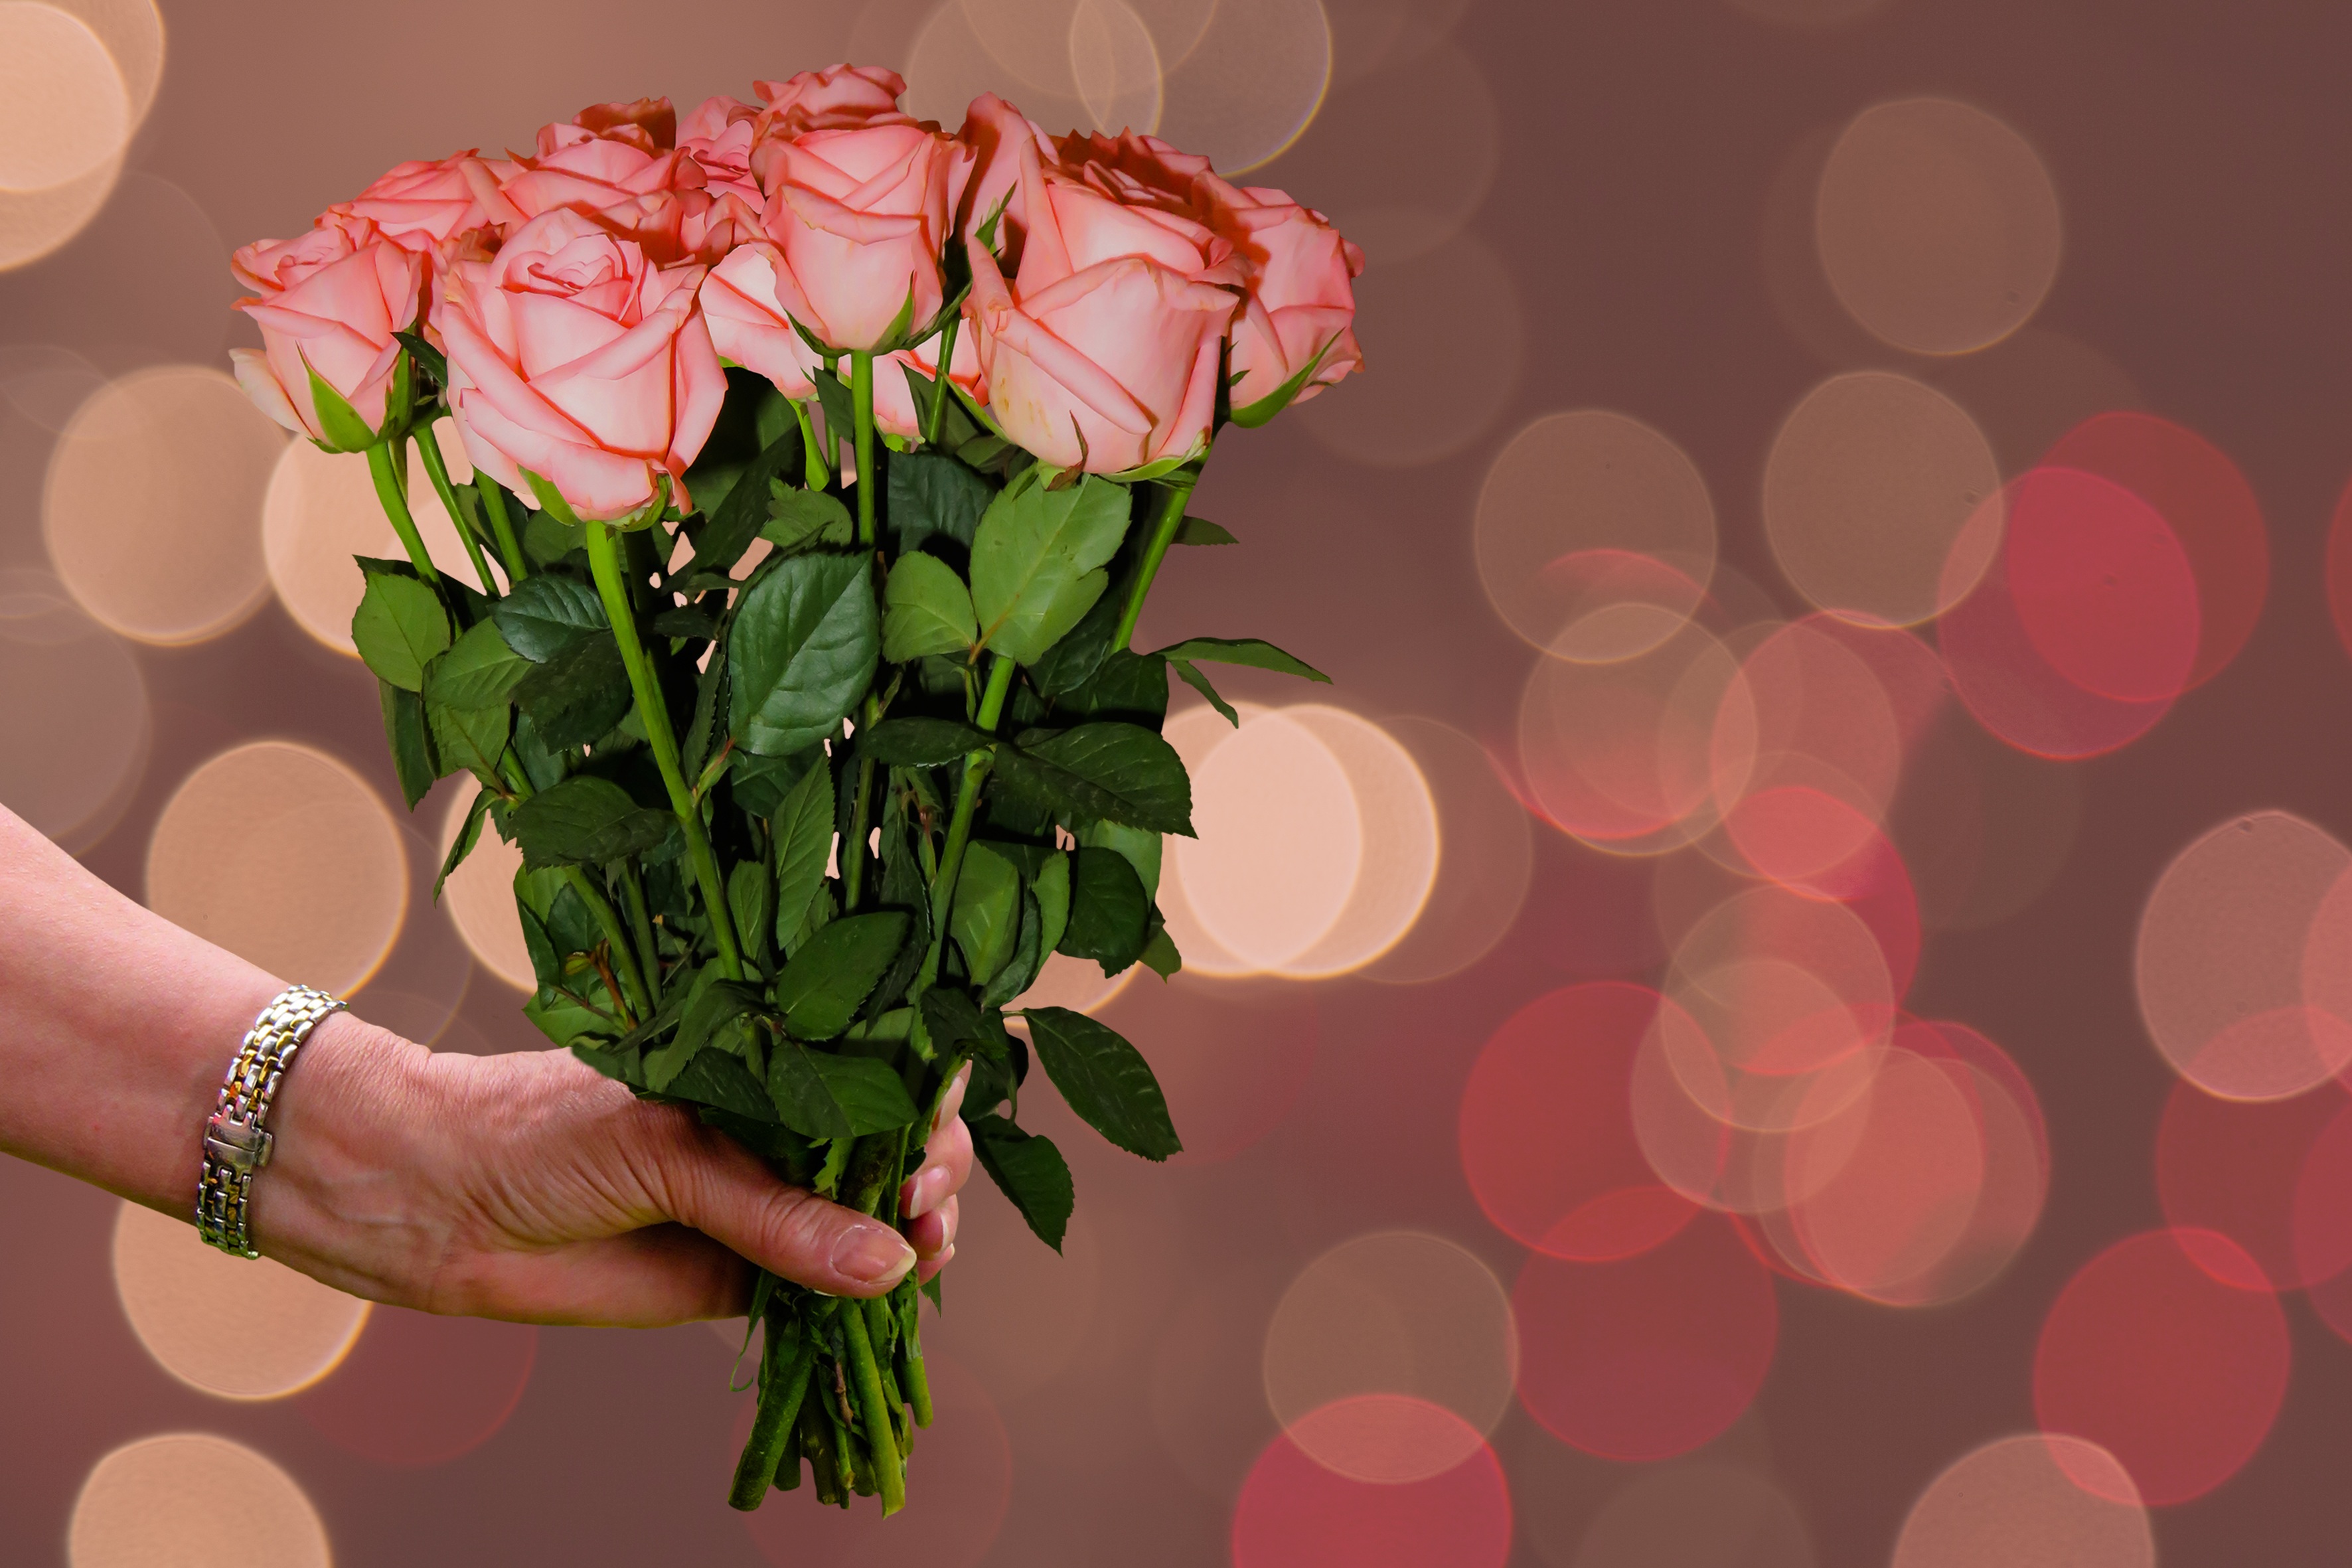
blossom, plant, leaf, flower, petal, love, heart, bouquet, rose, red, pink, flora, thank you, flowers, roses, birthday, connectedness, greeting, greeting card, floristry, congratulations, give, gratitude, birthday card, valentine's day, flowering plant, garden roses, rose family, flower bouquet, birthday party, floral design, hand over, land plant, flower arranging, thank you very much